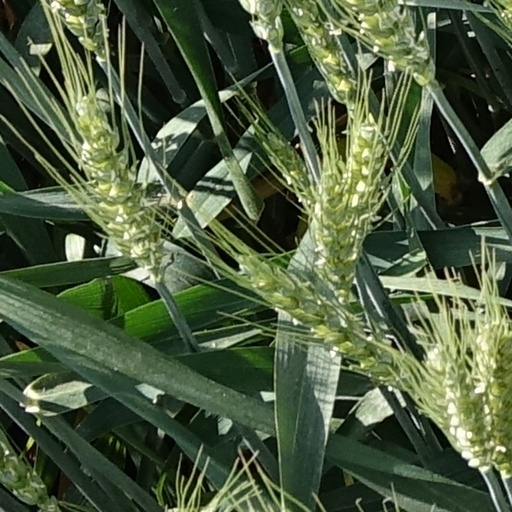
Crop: wheat